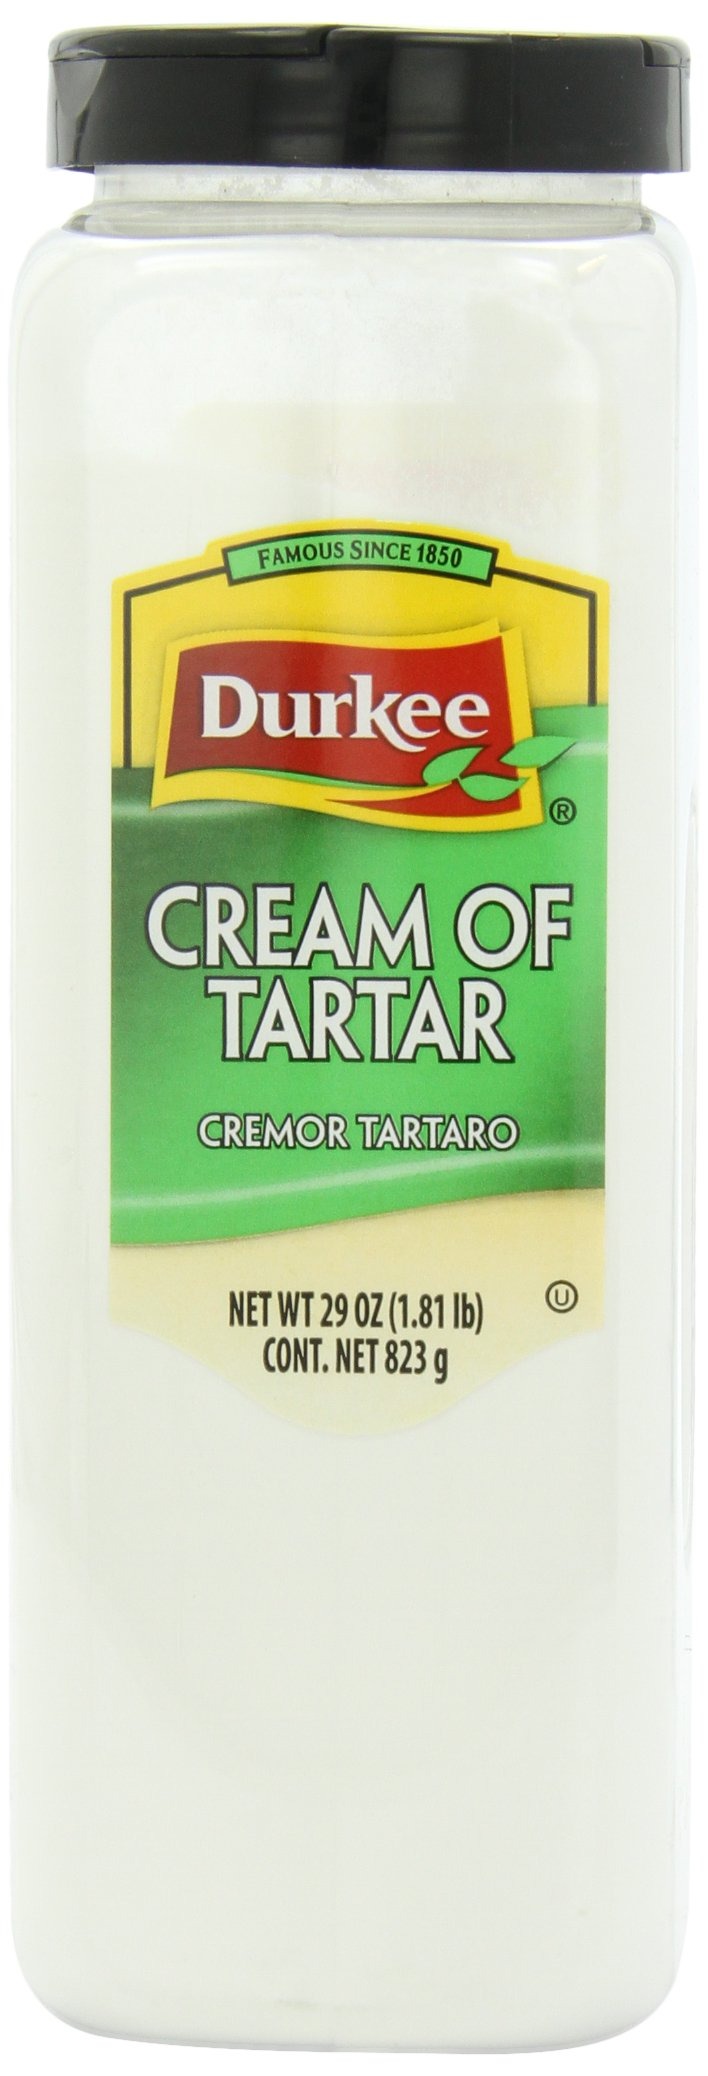
Item Name: Durkee Cream Of Tartar, 29-Ounce
Bullet Point 1: Made from only the finest ingredients
Bullet Point 2: Ground in a frozen state to preserve the shape of the flakes
Bullet Point 3: Larger, foodservice size saves you money
Value: 29.0
Unit: Ounce

Price: 25.99